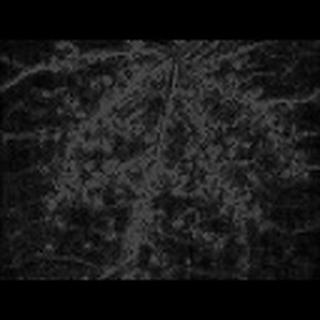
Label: cotton_aphids